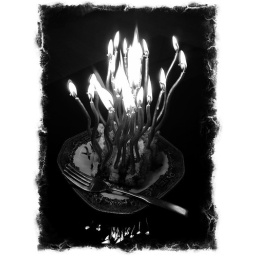
Today is my golden birthday! 24 candles in a slice of cake for meeeeee!